Nick Fury

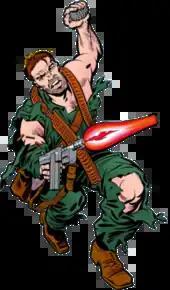
Nick Fury as he initially depicted (prior to the loss of his eye) on the cover of "Sgt. Fury and His Howling Commandos" #12 (November 1964. Art by Jack Kirby.

Nicholas Joseph Fury is the eldest of three children born to Jack Fury in New York City. His father is a United States citizen who enlists in the United Kingdom's Royal Flying Corps during World War I. Jack enlists in 1916 and is stationed in France. He shoots down Manfred von Richthofen early in his flying career and is a highly decorated combat aviator by the end of the war in 1918.